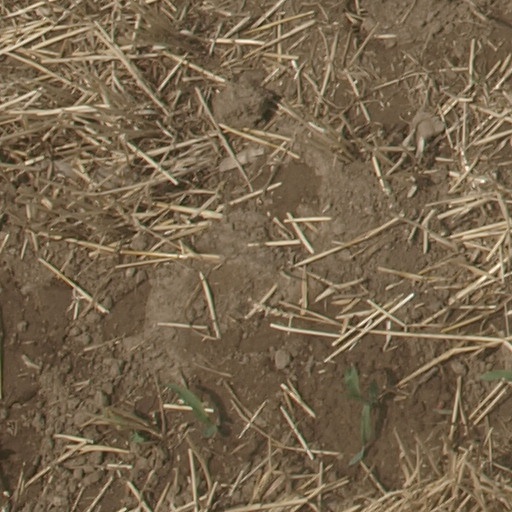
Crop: maize; corn